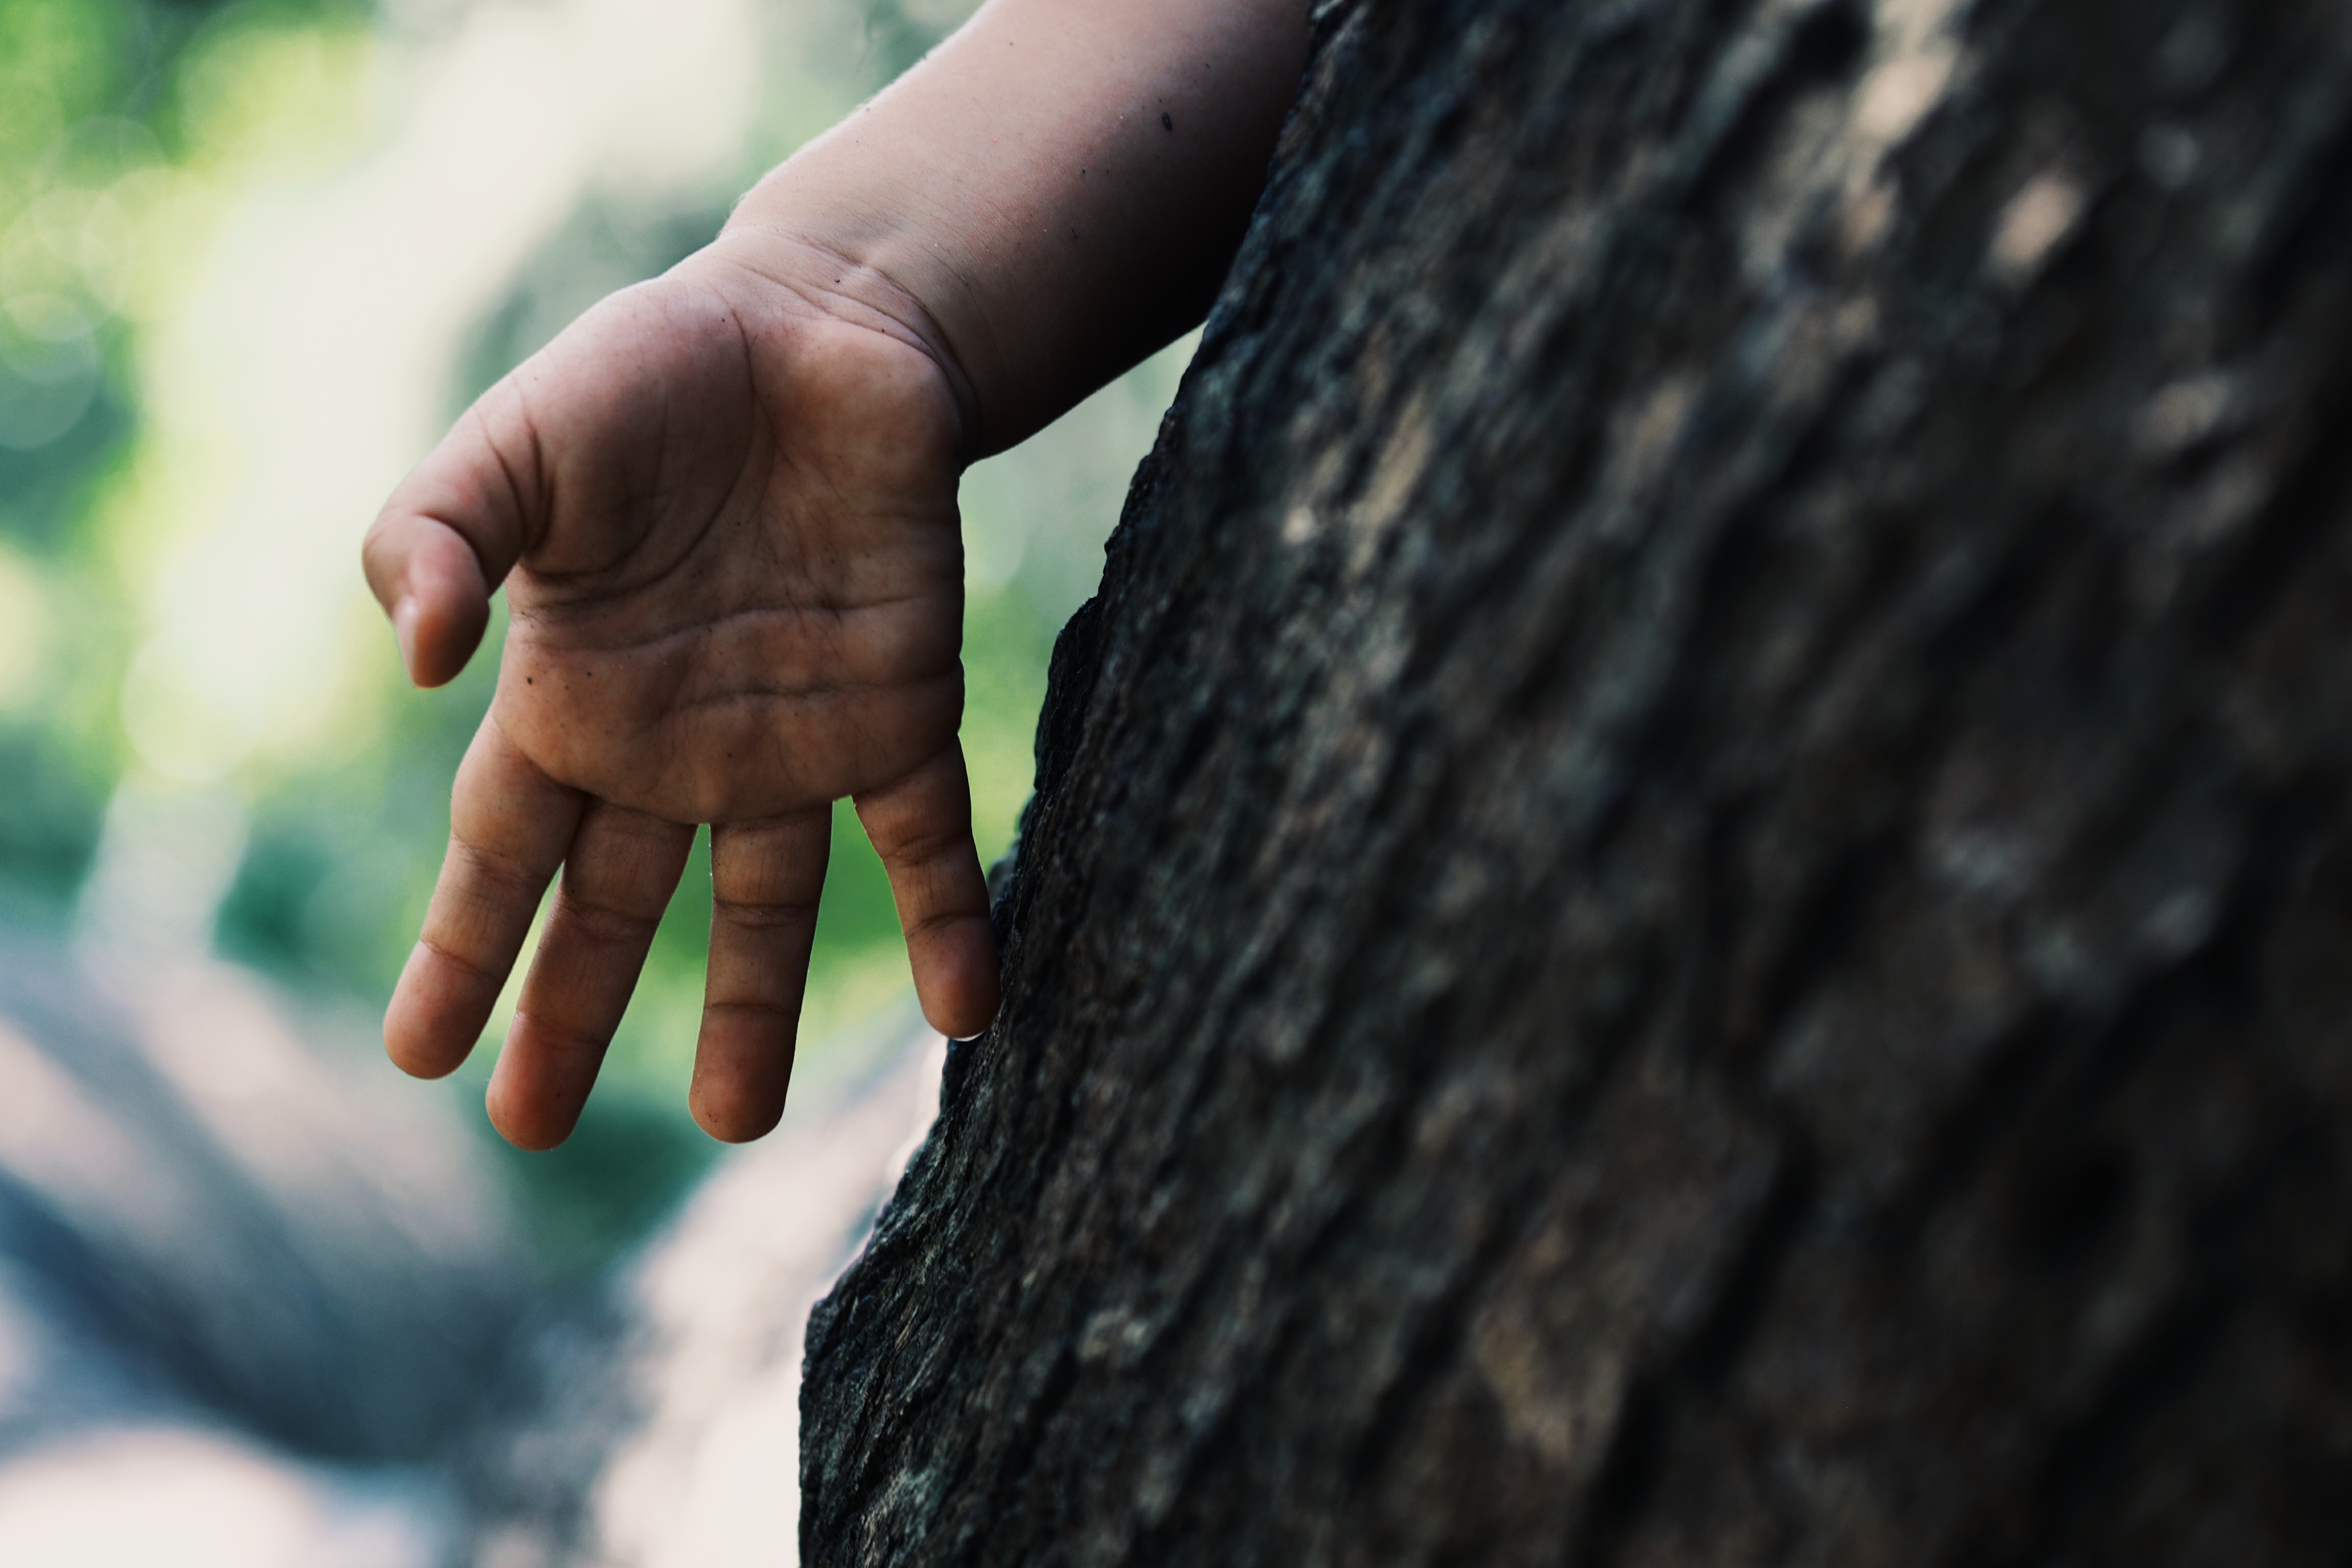
hand, tree, photography, finger, green, soil, child, close up, photograph, emotion, thumb, interaction